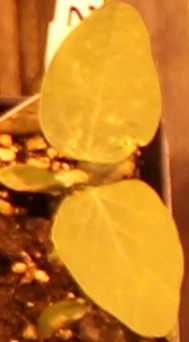
Label: Soybean